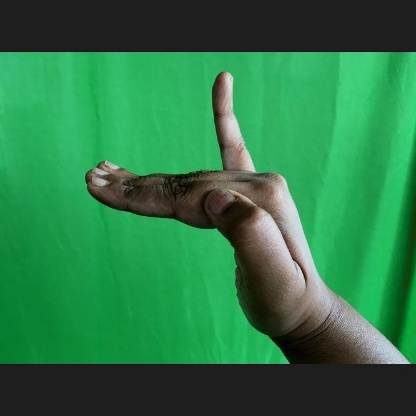
Mudra: Hamsapaksha